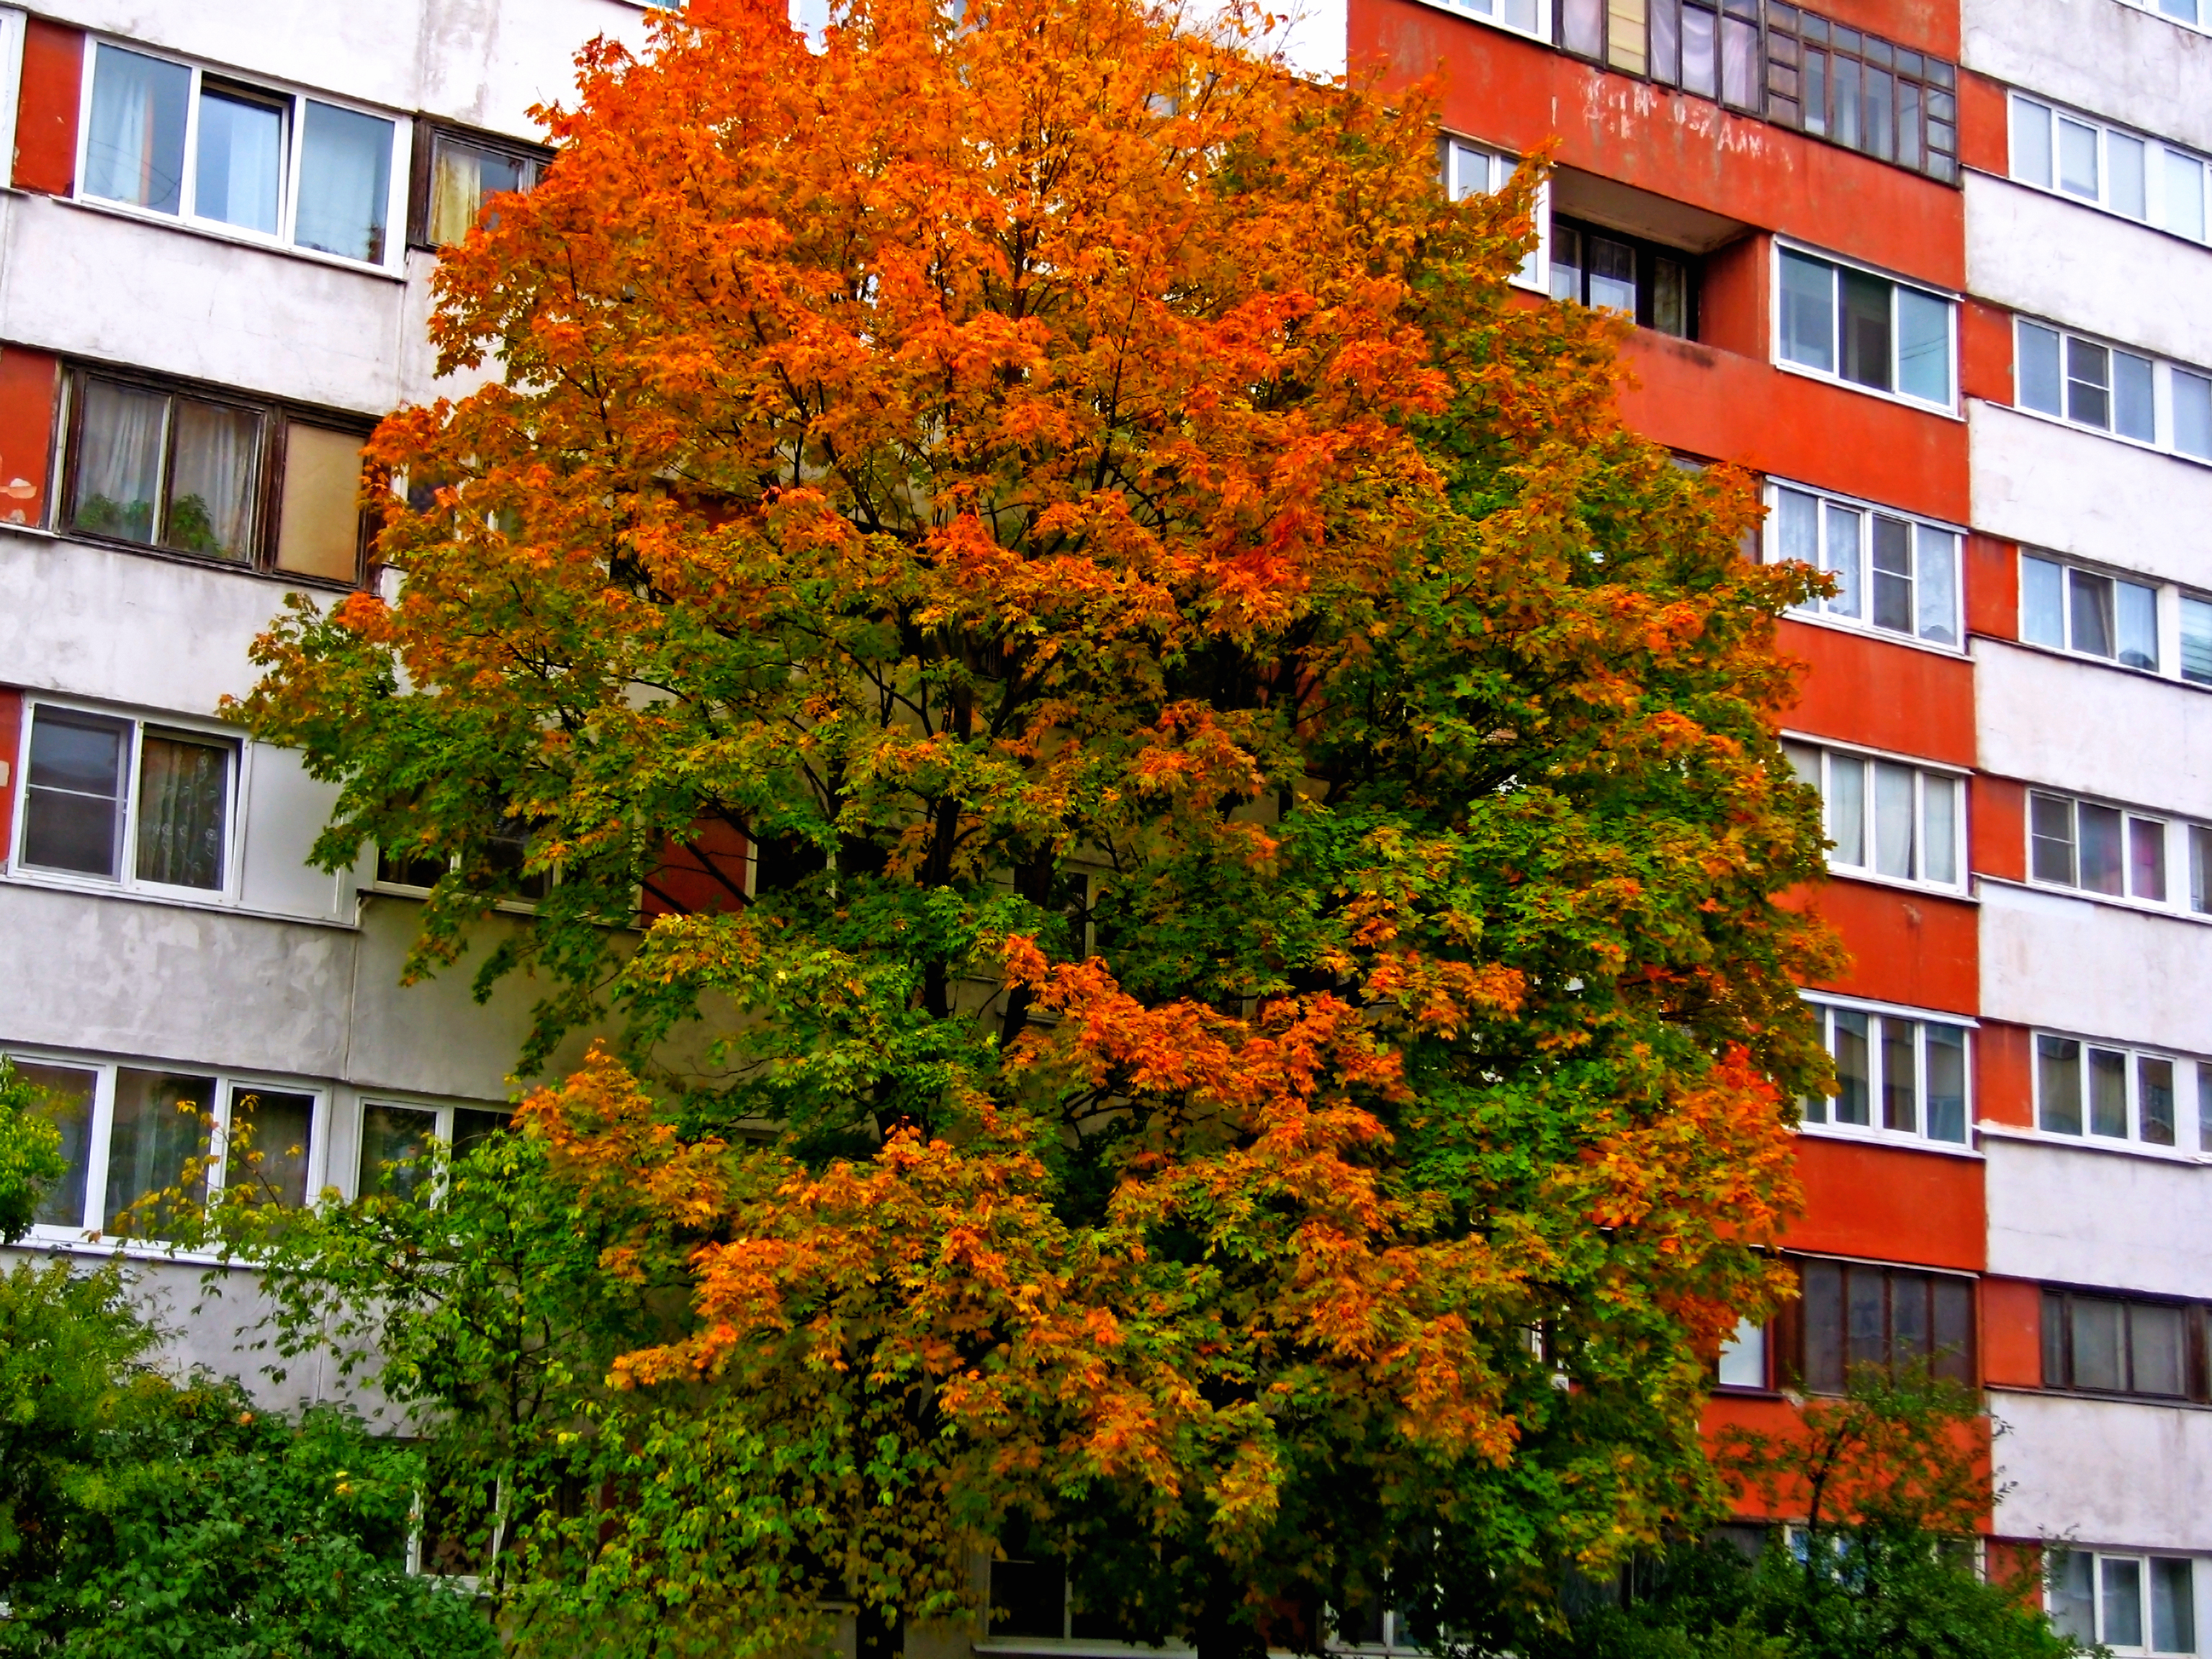
images, building, daytime, window, leaf, branch, flower, orange, vegetation, tree, biome, fixture, skyscraper, amber, neighbourhood, house, woody plant, real estate, Tints and shades, tower block, twig, urban design, deciduous, facade, city, flowering plant, condominium, apartment, mixed use, spring, symmetry, autumn, plant, suburb, trunk, shrub, annual plant, composite material, temperate broadleaf and mixed forest